Myrna Cunningham

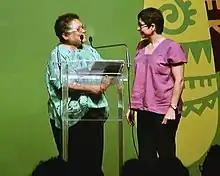
Cunningham accepting an award from Lydia Alpizar Duranin of the Association for Women's Rights in Development in 2016

In 2010, the National Autonomous University of Mexico (UNAM), awarded Cunningham an honorary doctorate. She was the first indigenous woman to receive an honorary degree from UNAM.